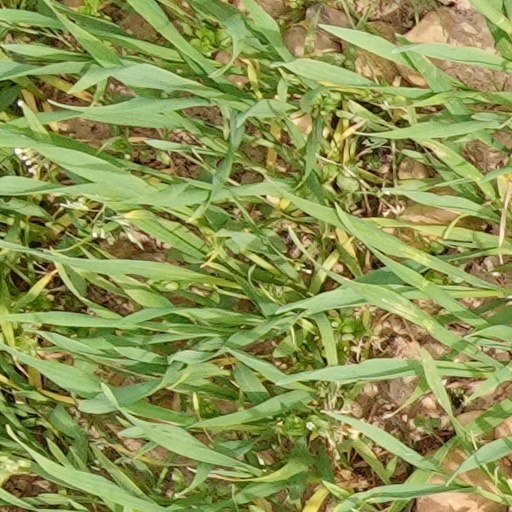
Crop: wheat